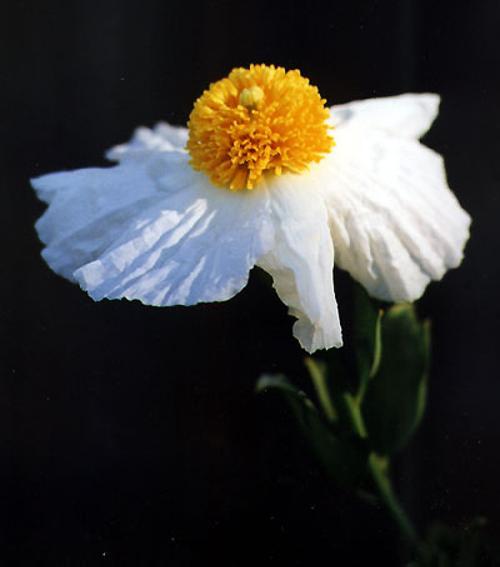
Label: tree poppy